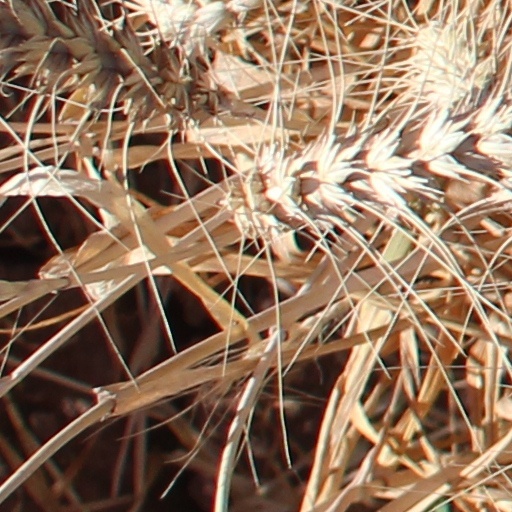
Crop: wheat